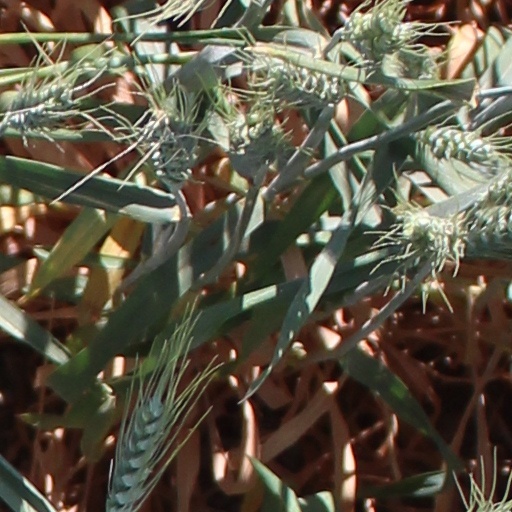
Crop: wheat